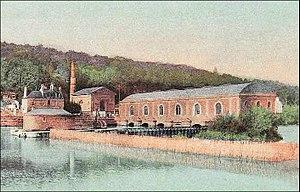
La plomberie est un métier très ancien, dont l'origine remonte à la construction des pyramides en Égypte antique ; attesté par des tuyaux en cuivre vieux de 4 500 ans, c'est un métier qui n'a cessé de s'améliorer et de se développer au cours des siècles et des générations de plombiers qui l'on servi.